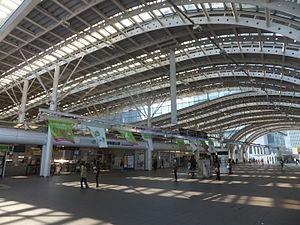
La gare de Saitama-Shintoshin est une gare ferroviaire japonaise située dans l'arrondissement d'Ōmiya à Saitama. Elle est gérée par la East Japan Railway Company.